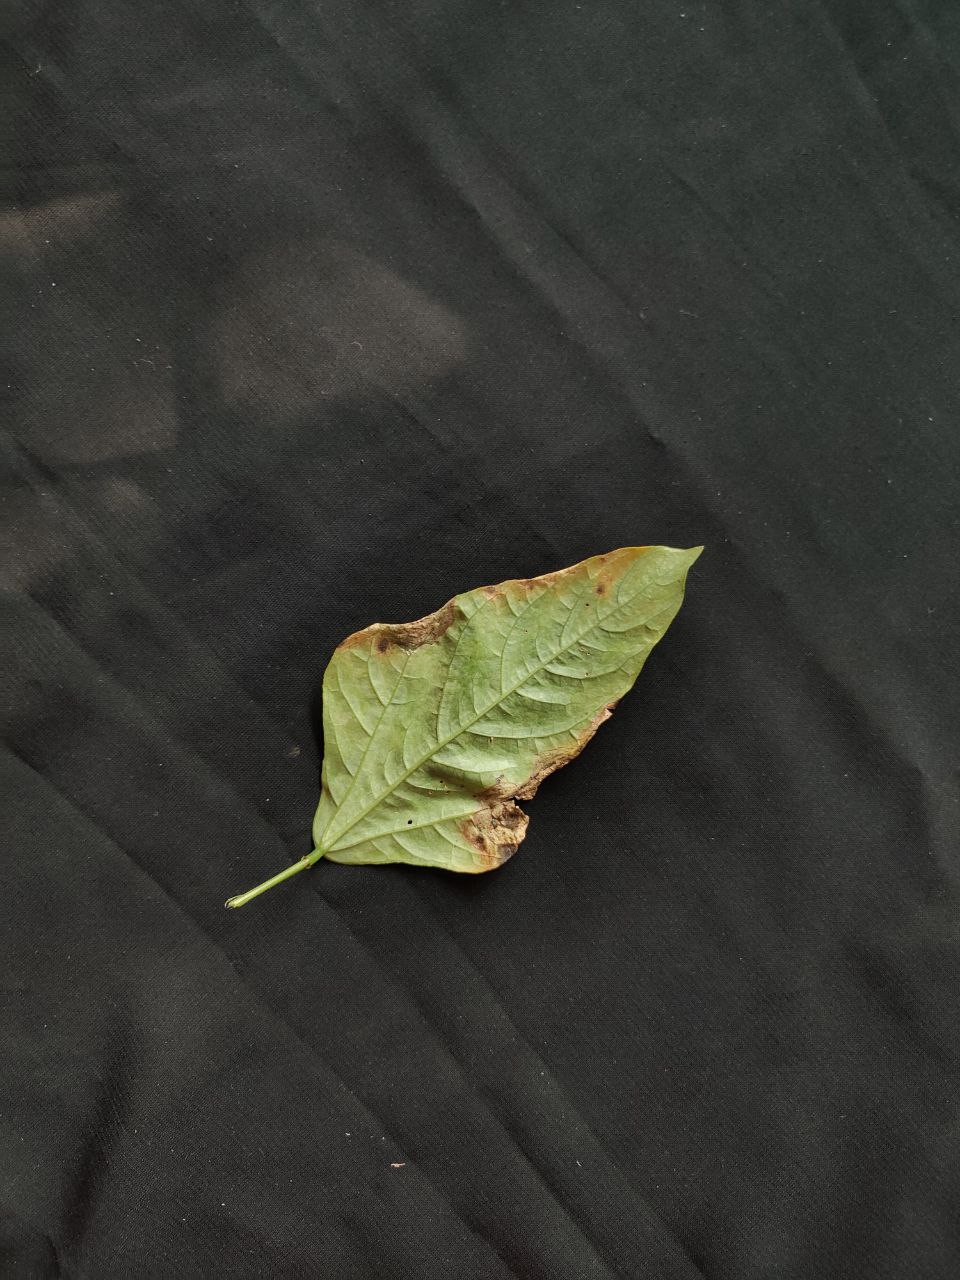
Crop: cowpea
Leaf condition: Bacterial wilt